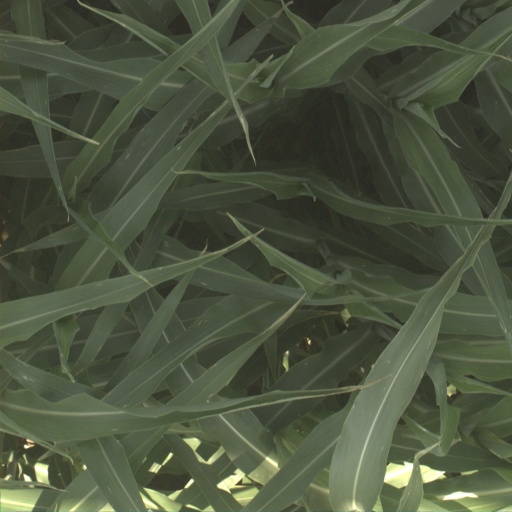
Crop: sorghum